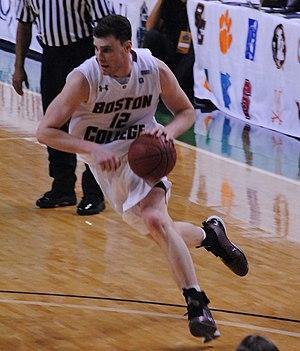
Joseph Charles « Joe » Trapani, né le 1ᵉʳ juillet 1988 à Madison aux États-Unis est un joueur américo-italien de basket-ball évoluant au poste d'ailier fort.